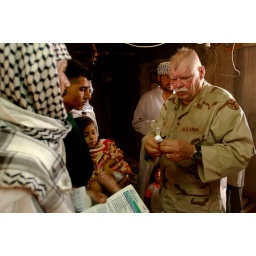
Moulla village, little girl with abrasions on legs from being dragged by car